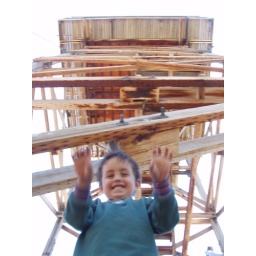
A bear below the fire tower